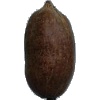
Label: Nut Pecan 1